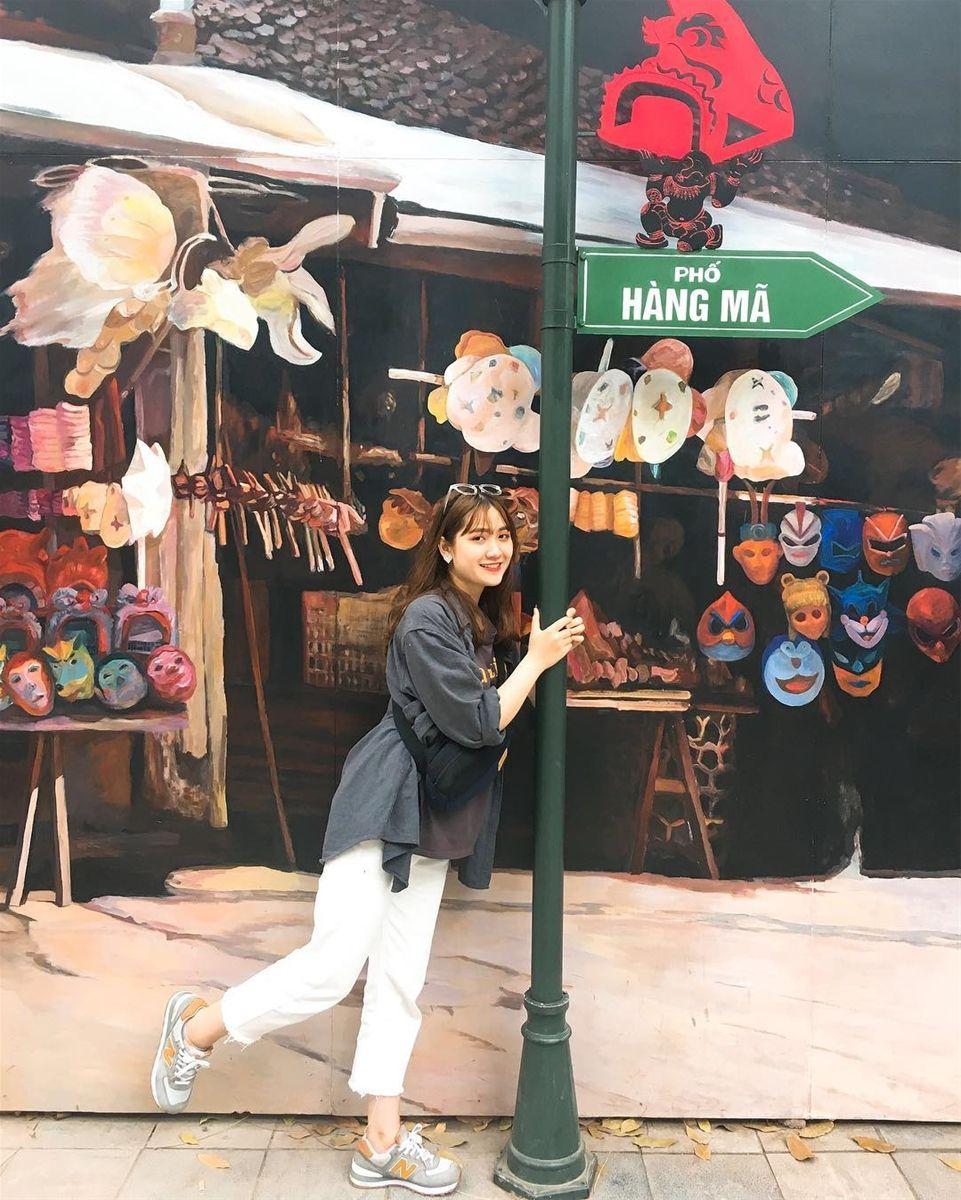
có một bức tường tranh vẽ một gian hàng bán mặt nạ ở phía sau của cô gái